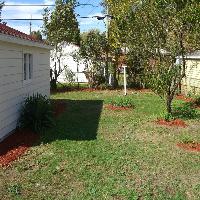
Weather: sun or clear